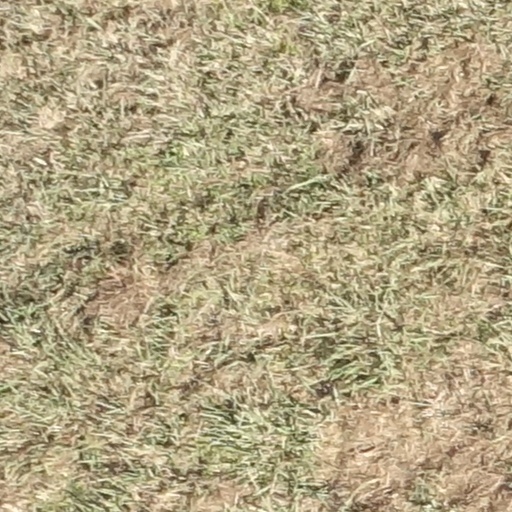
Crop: sorghum